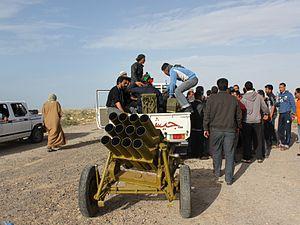
L'armée égyptienne est l'ensemble des forces militaires terrestres de l'Égypte, l'une des quatre branches des Forces armées égyptiennes.